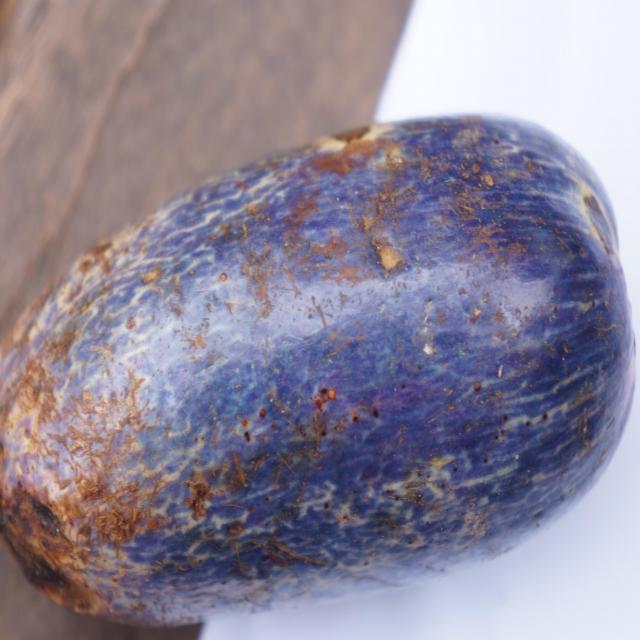
Plum grade: unripe